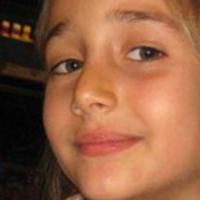
Age group: age 11-20